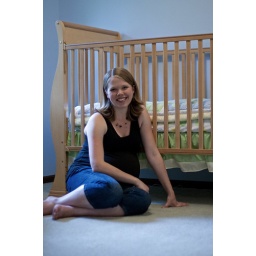
Nursery for a little boy, decorated appropriately in shades of blue and green with lots of froggies.